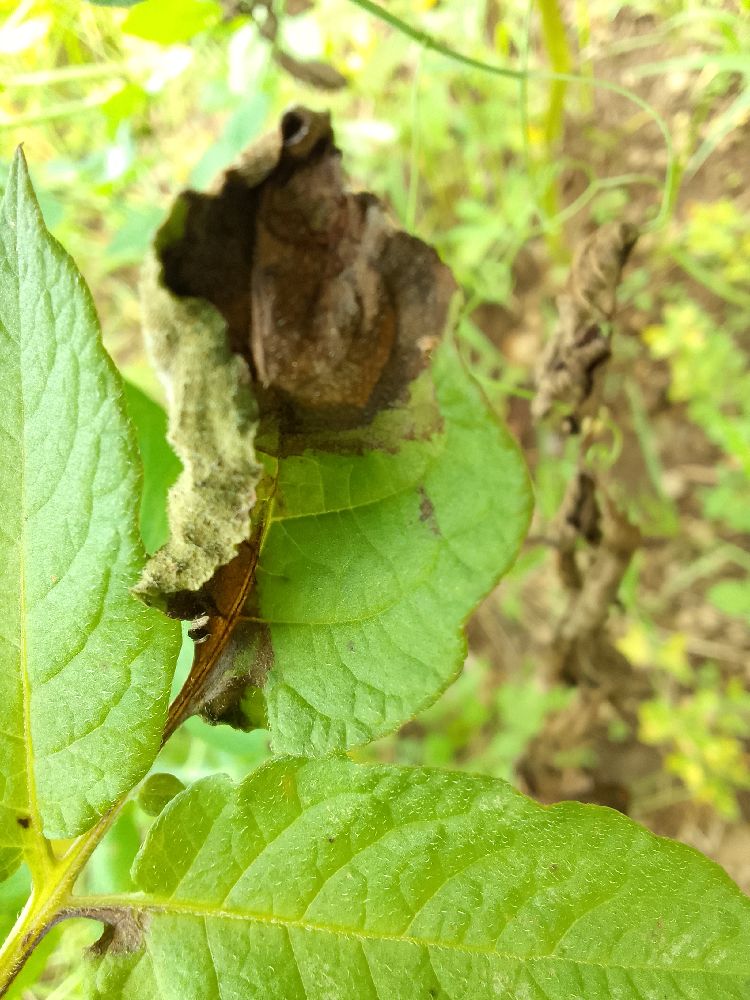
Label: Late blight